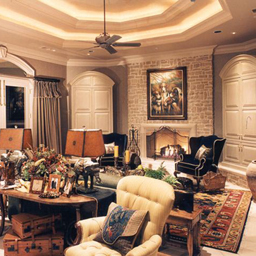
Room type: livingroom